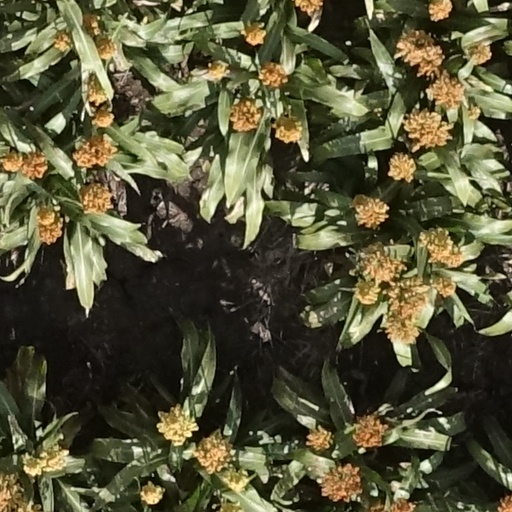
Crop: sorghum